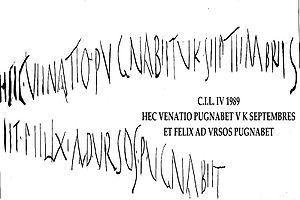
En raison des conditions particulières de sa destruction, la région de Pompéi a conservé un nombre considérable d'inscriptions latines et offre, pour ceux qui les étudient, un dossier documentaire sans équivalent. L'écriture jouait un rôle essentiel dans la vie quotidienne des cités romaines qui pratiquaient abondamment la gravure monumentale sur pierre, pour honorer les dieux, les notables, commémorer des circonstances particulières ou conserver la mémoire des défunts. L'étude philologique et historique de ces inscriptions parvenues jusqu'à nous est l'objet de l'épigraphie latine. À la différence de bien d'autres sites antiques où beaucoup d'inscriptions ont été perdues, brisées ou déplacées, Pompéi offre un instantané de la présence de l'écriture monumentale dans la ville. Bien plus, l'ensevelissement sous les cendres a aussi conservé des documents gravés ou peints qui ne nous sont habituellement pas parvenus en raison de leur fragilité : graffitis, affichage municipal ou commercial… Les cendres ont aussi conservé des documents écrits privés.